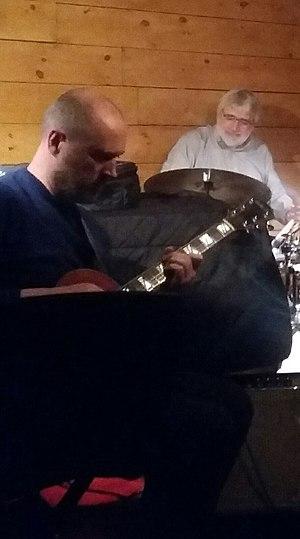
Ma photo de Benoît Charest à Montréal , Québec, Canada au Diese Onze.
Benoît Charest est un compositeur de musiques de films québécois, né à Montréal le 16 juillet 1964.